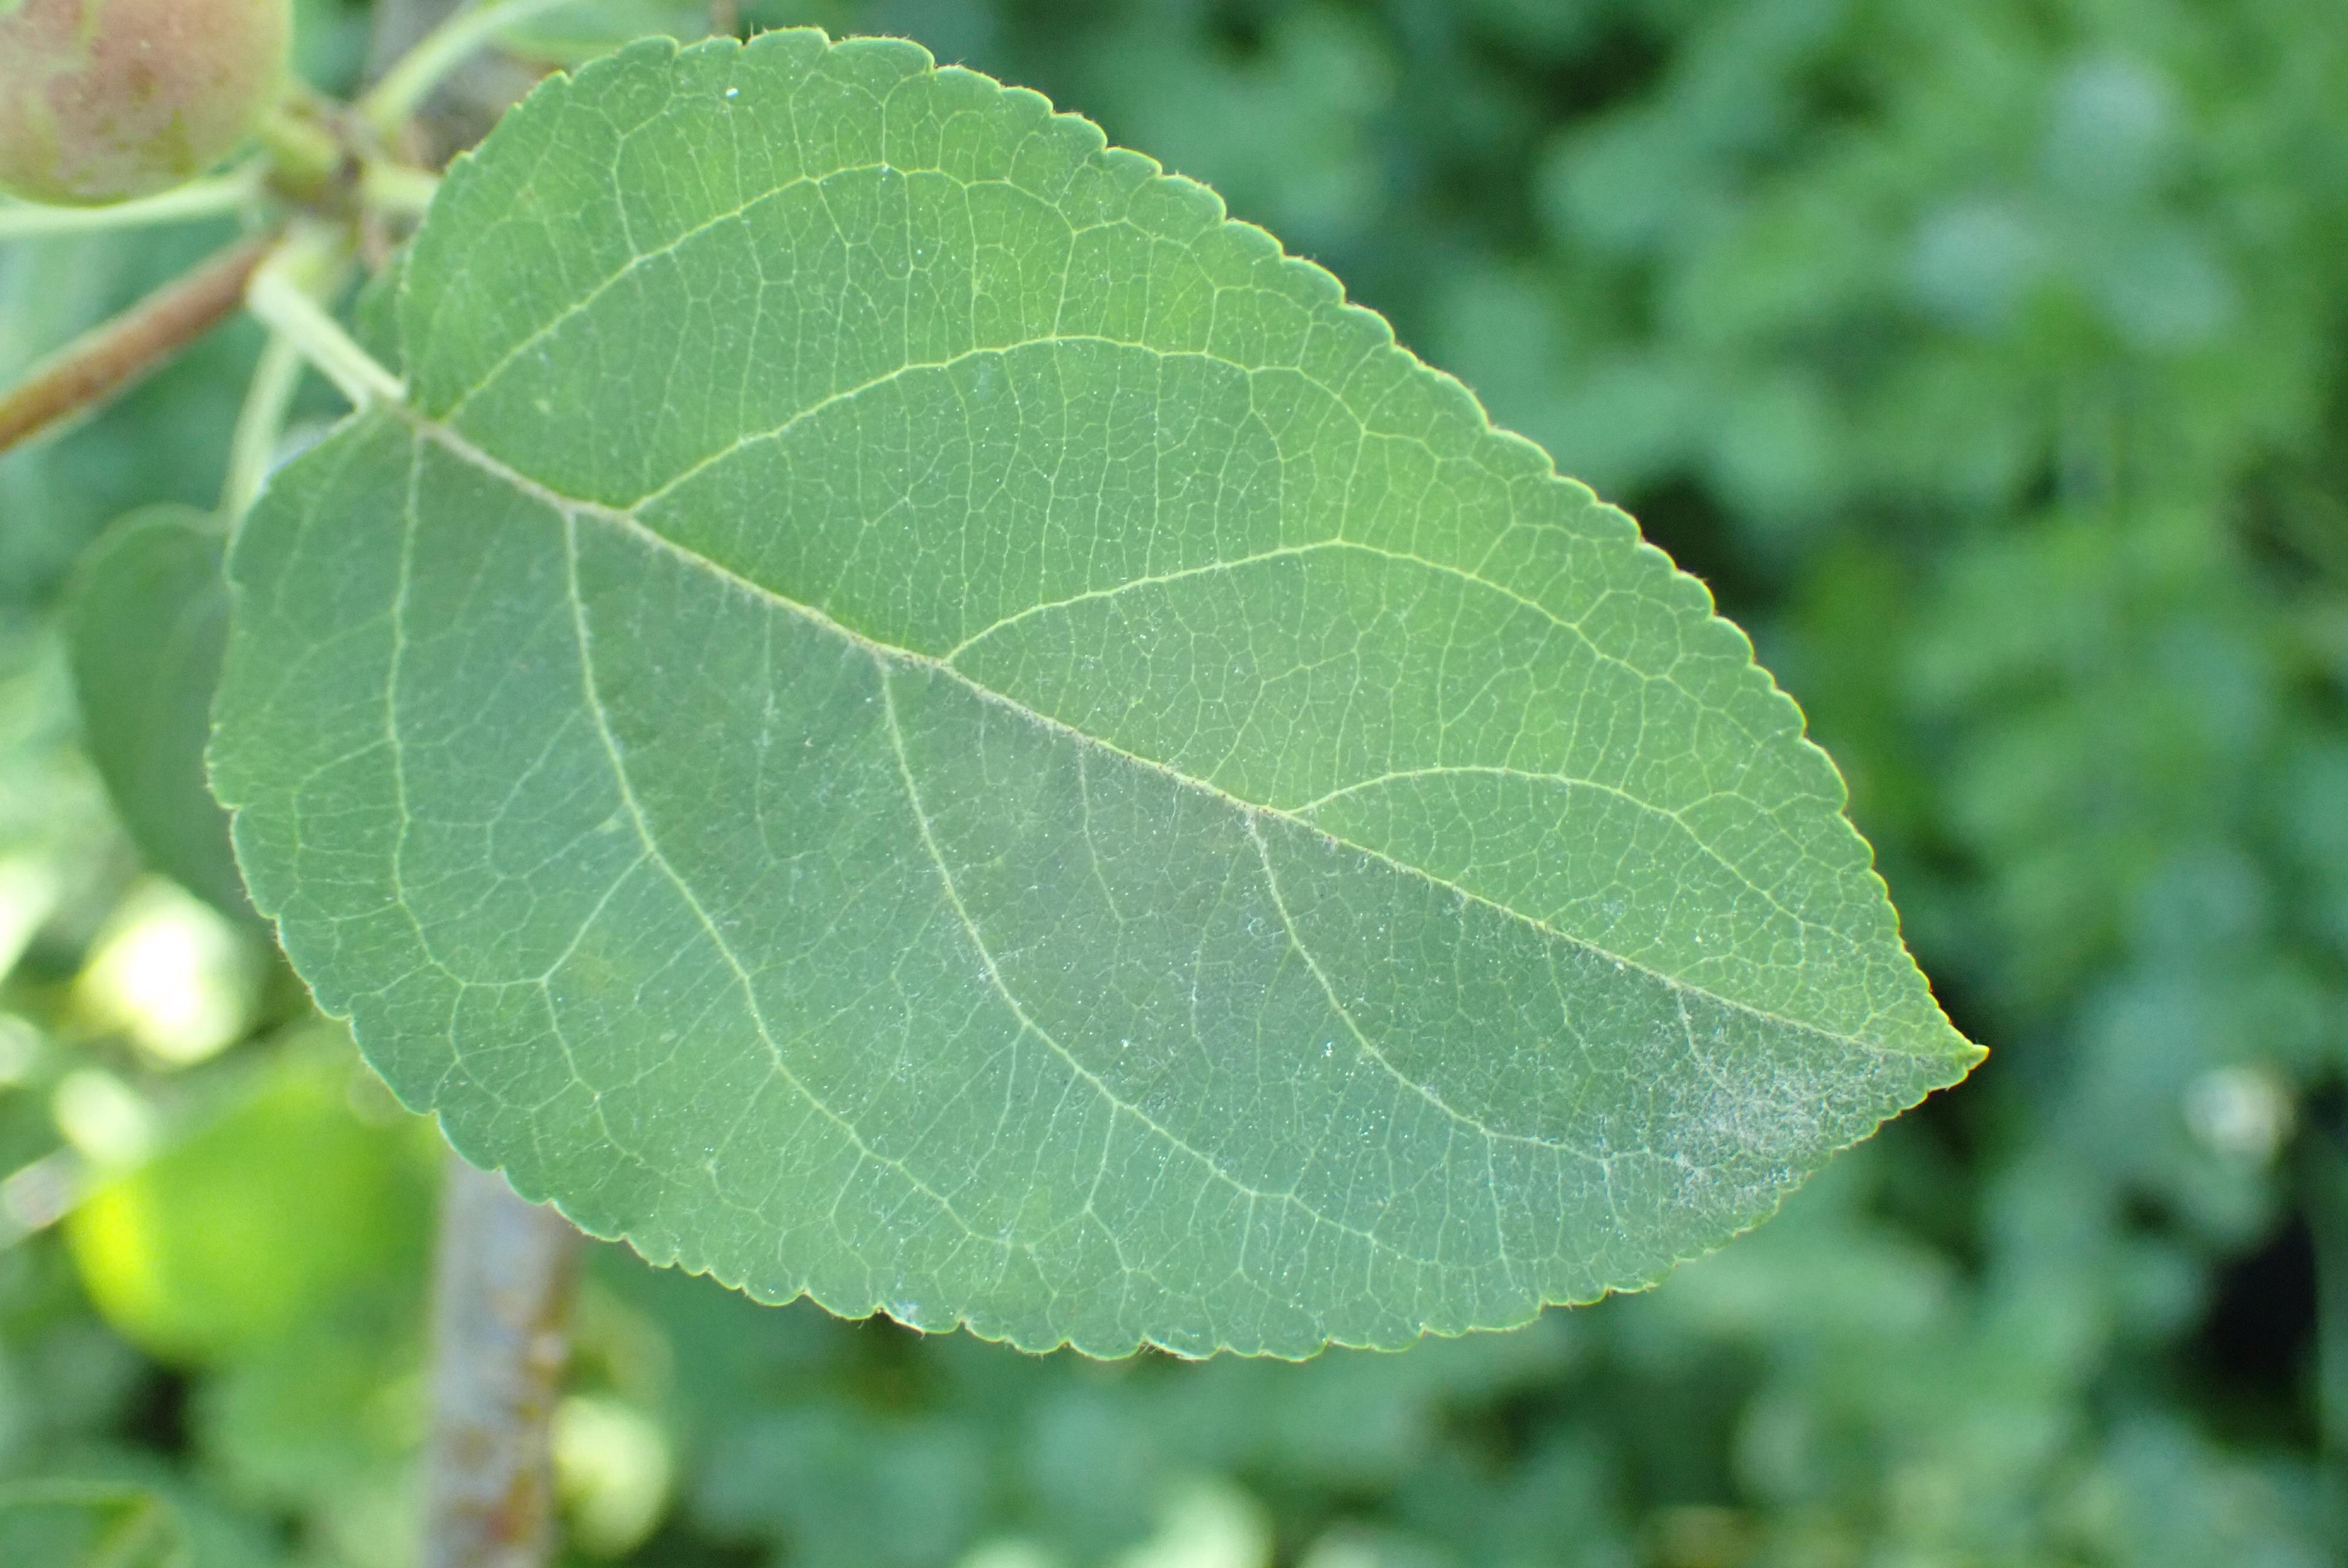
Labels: healthy